2008–09 Pittsburgh Penguins season

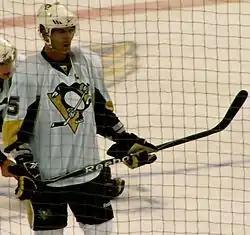
Mike Zigomanis led the NHL in face-off winning percentage through 20 games.

The Penguins won their first six games in November before losing in a shootout on November 18. Rob Scuderi and Hal Gill were selected by Therrien to be November's alternate captains, taking over for Brooks Orpik and Malkin who served in October. On November 11, the Penguins returned to Detroit for the first time since the 2008 Stanley Cup Finals. The third goal of Jordan Staal's second career hat-trick came with 22.8 seconds remaining in regulation, sending the game into overtime where the Penguins achieved a 7–6 victory. Malkin's 13-game point streak ended on November 18, during the streak he scored 27 points. Through November 19, the Penguins led the league in overtime games with nine of 18 games taking extra time to decide. Through the first 20 games of the season, Mike Zigomanis led the league in faceoff percentage and Alex Goligoski led rookie defensemen in points. After an injury to Marc-Andre Fleury, Dany Sabourin and rookie John Curry split goaltending duties in his multi-game absence in which the team was 5–6–2. On November 26, Malkin scored three goals for his third career hat-trick, three days later Sidney Crosby also achieved a hat trick—the second of his career. After the team's final game of the month, Malkin and Crosby ranked first and second in league scoring with 39 and 34 points respectively. Malkin also ranked first in the league with 29 assists, and was named the NHL's second "Star of the Month".